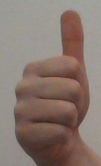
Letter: aleff